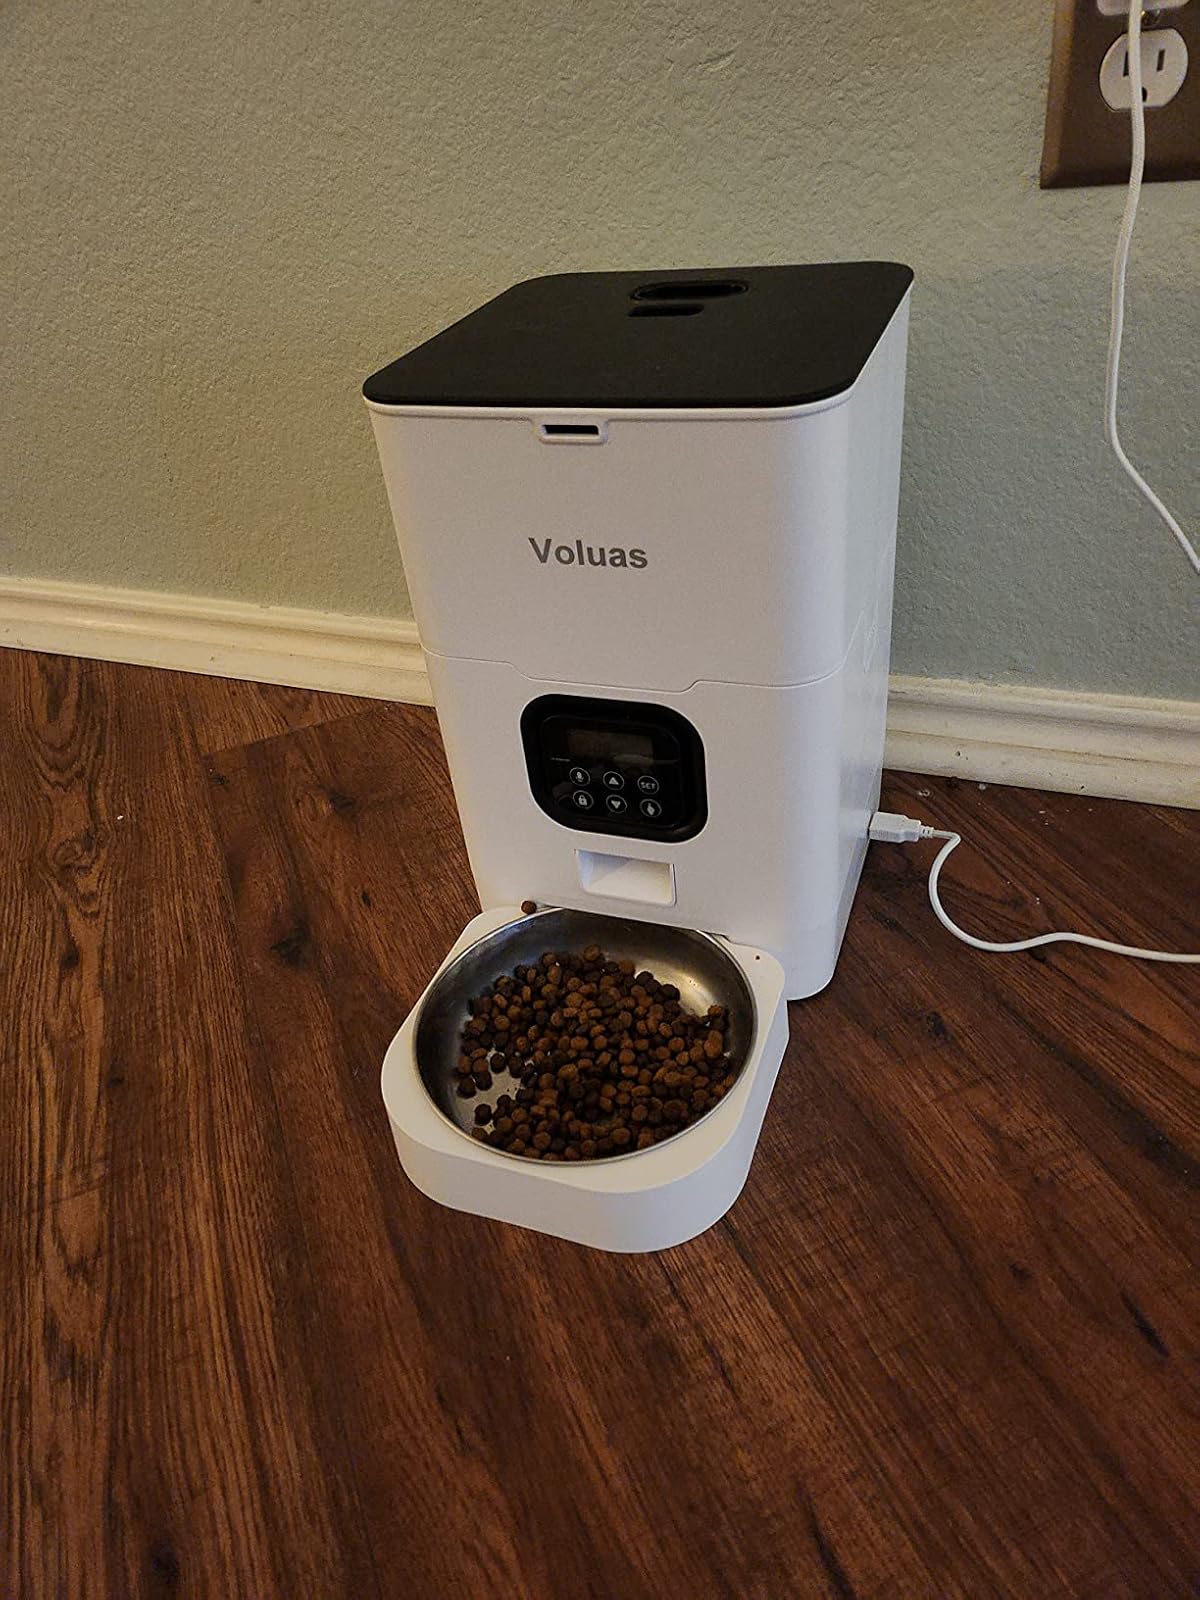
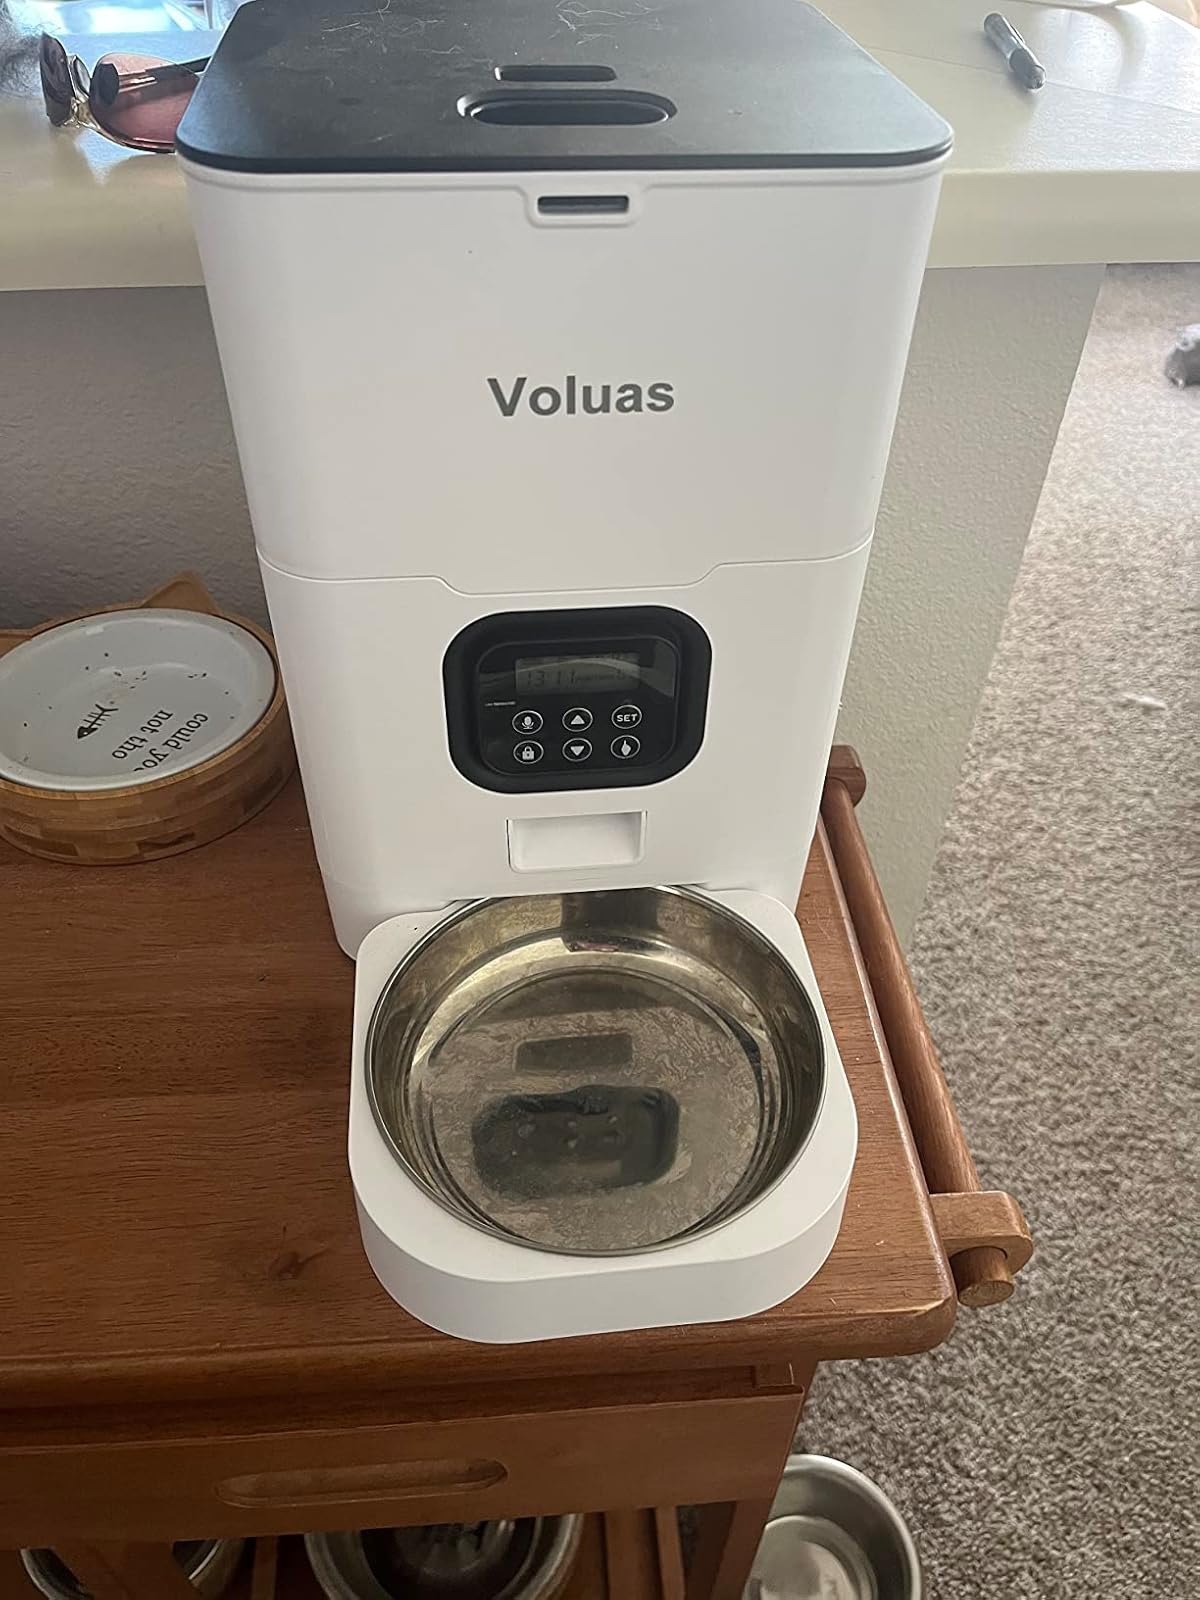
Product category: items_feeder
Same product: yes